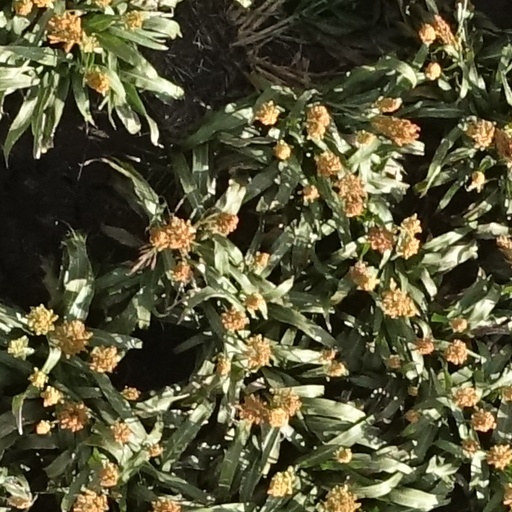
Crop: sorghum